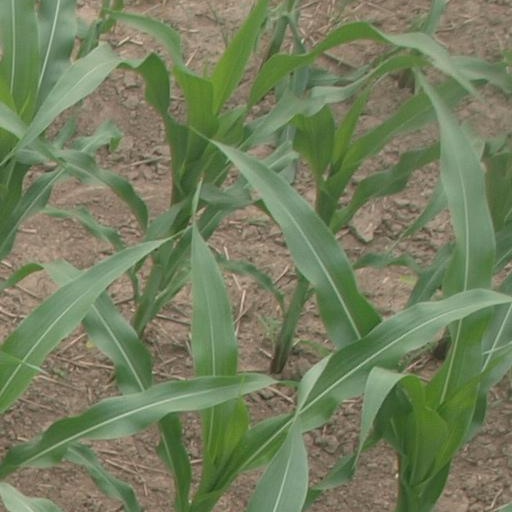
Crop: maize; corn